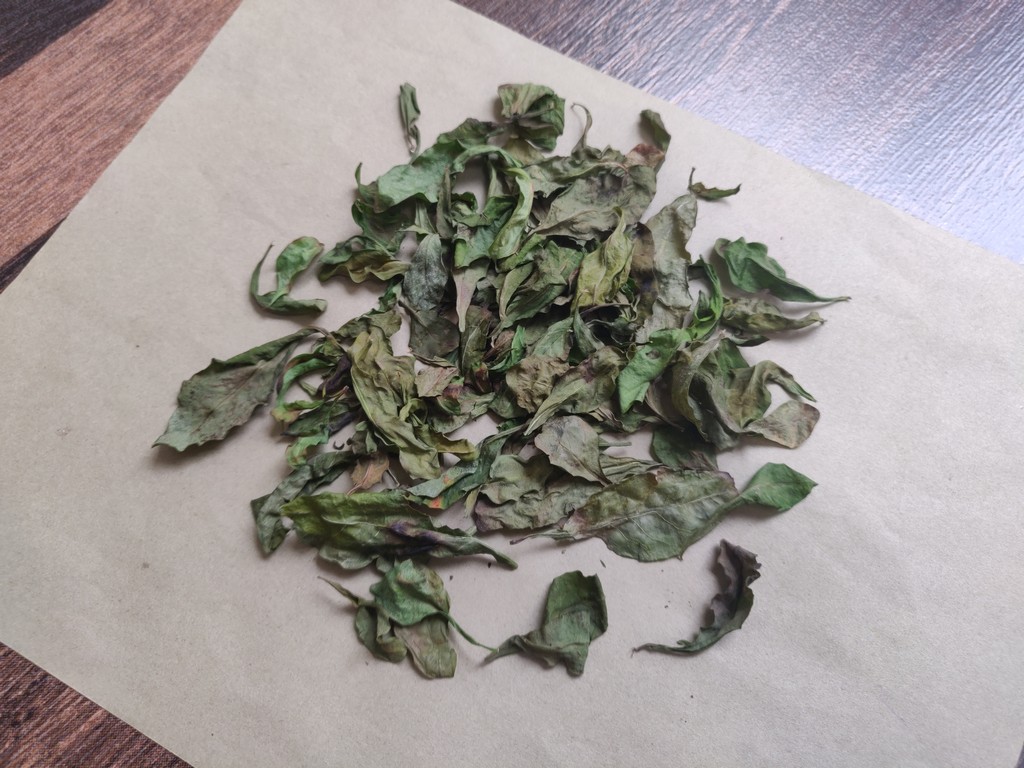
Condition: Dried
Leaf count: multiple
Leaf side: unknown